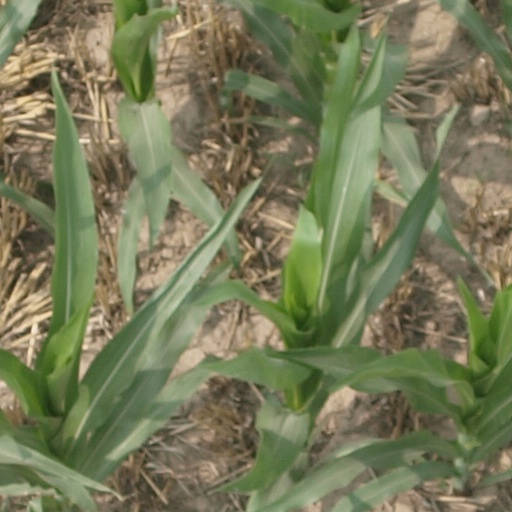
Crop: maize; corn